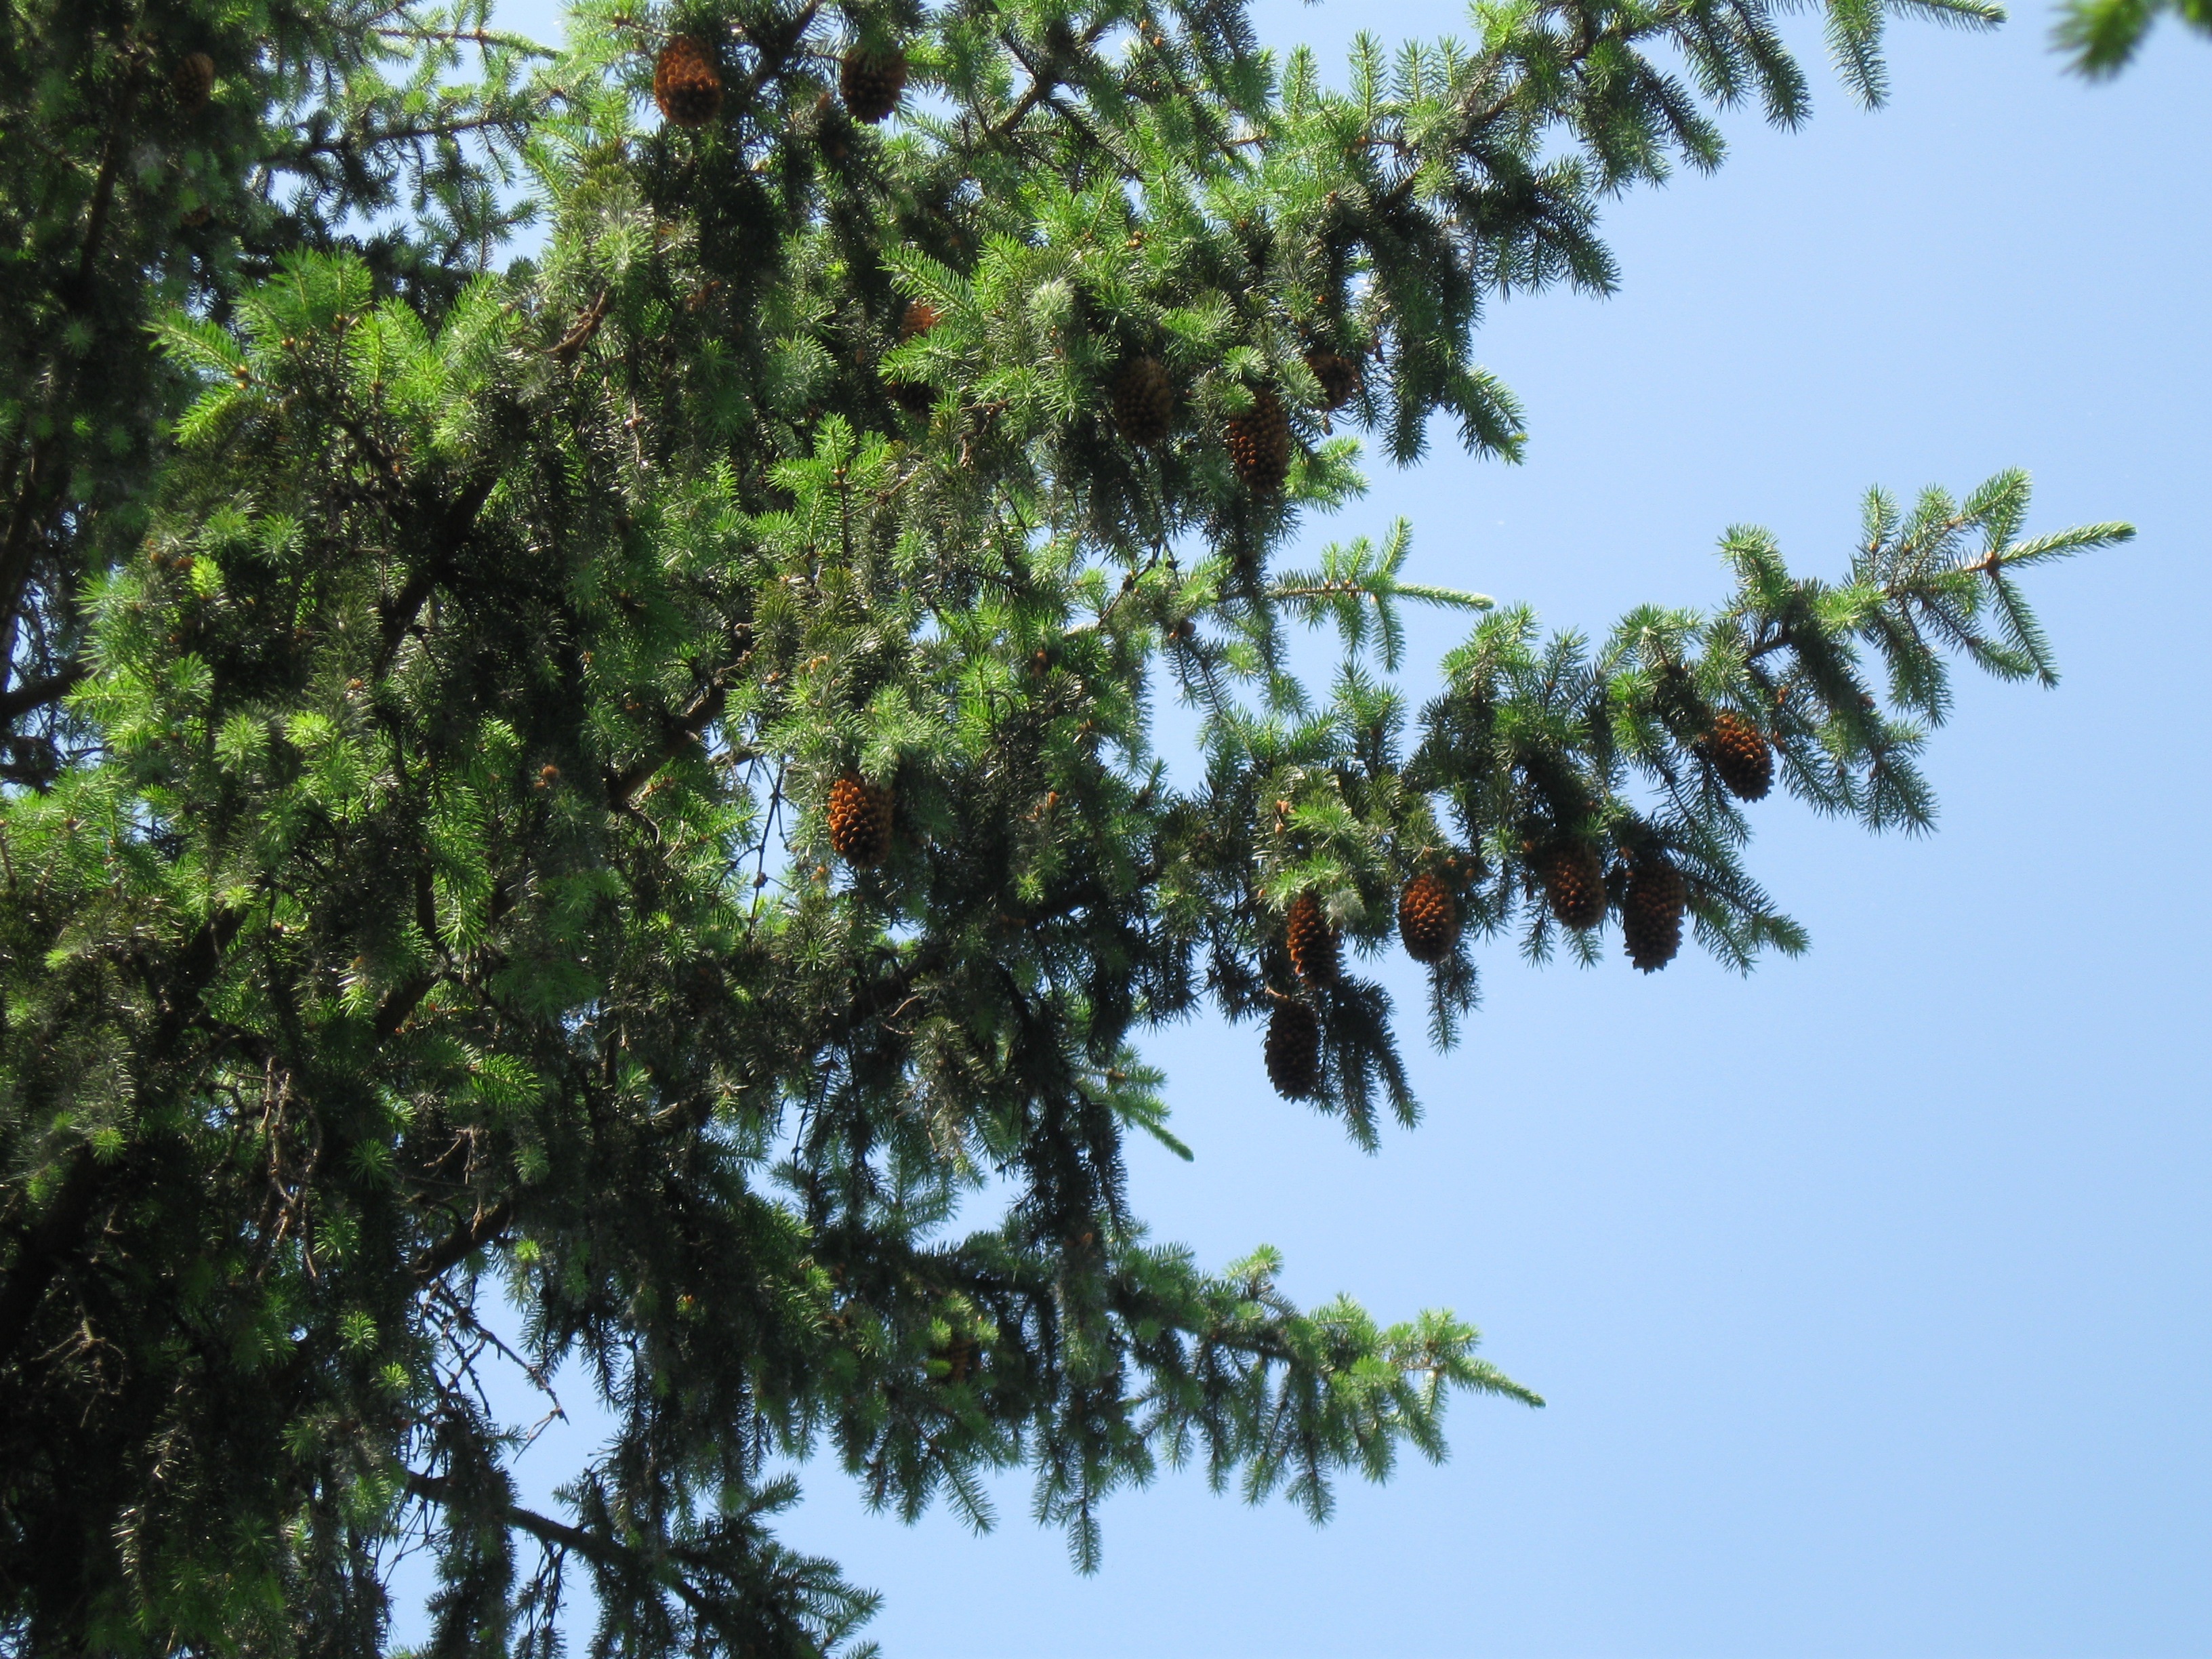
tree, branch, plant, leaf, flower, pine, spring, produce, evergreen, park, botany, flora, shrub, ukraine, flowering plant, woody plant, land plant